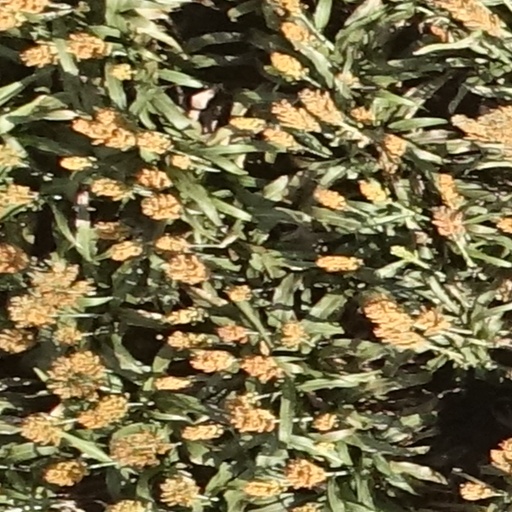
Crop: sorghum